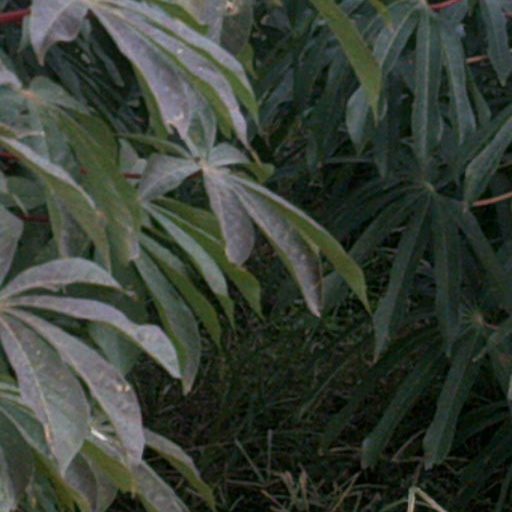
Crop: cassava